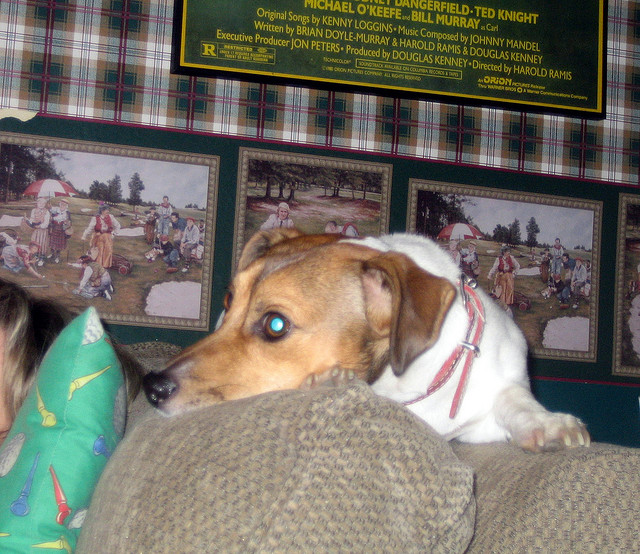
user: Given an image and a question. Answer the question in a short answer. Question: What type of dog is this? Short Answer:
assistant: jack russell terrier